The Iceblade Sorcerer Shall Rule the World

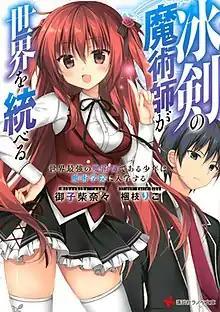
First light novel volume cover, featuring (from left to right) Amelia Rose and Ray White

is a Japanese light novel series written by Nana Mikoshiba and illustrated by Riko Korie. It has been published online via the user-generated novel publishing website Shōsetsuka ni Narō since October 2019. It was later acquired by Kodansha, who has released the series since July 2020 under their Kodansha Ranobe Bunko imprint.